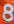
Number: 8